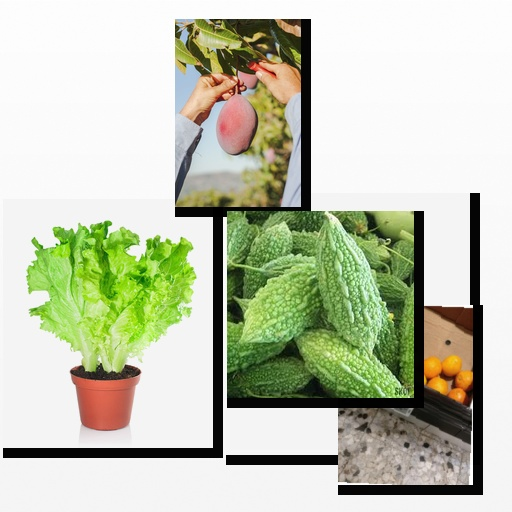
Food items: bitter_gourd, carrot, mango, lettuce, orange